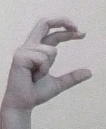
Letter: thal